Casa do Sítio da Ressaca

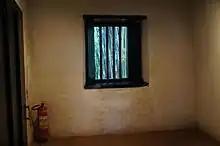
Interior of one of the rooms of the Casa Sítio da Ressaca.

Houses such as the headquarters of Sítio da Ressaca only had their historical and artistic value recognized in the 20th century, from work undertaken by figures such as Mário de Andrade and Luis Saia. Mário de Andrade, a modernist poet, was also the director of the São Paulo office of the Institute for National Historic and Artistic Heritage (IPHAN). Mário's work in the agency was between 1937, the year IPHAN was founded, and 1939. During this period, the director established the line of work of the São Paulo office, privileging the conservation of buildings from before the imperial period, which was in line with the modernist ideals of Mário de Andrade - to build the national memory from the colonial vestiges. He surveyed documents reconstituting the Sítio da Ressaca for IPHAN to recognize its historical value.